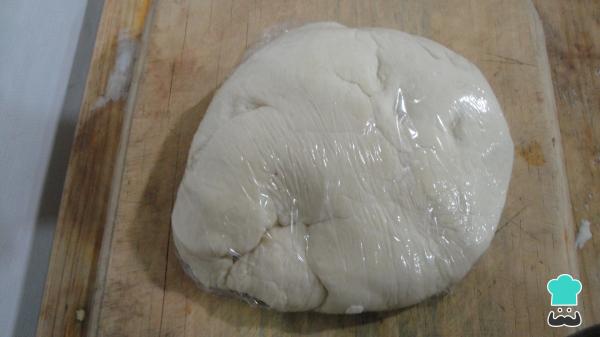
Sí es necesario agregamos unas cucharadas de agua fría, de tal manera que nos quede una masa manejable. La envolvemos en un plástico y dejamos reposar por 30 minutos en el refrigerador.